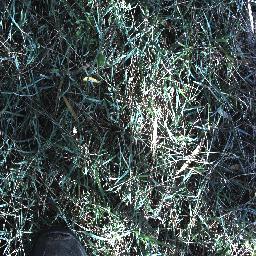
Label: negative